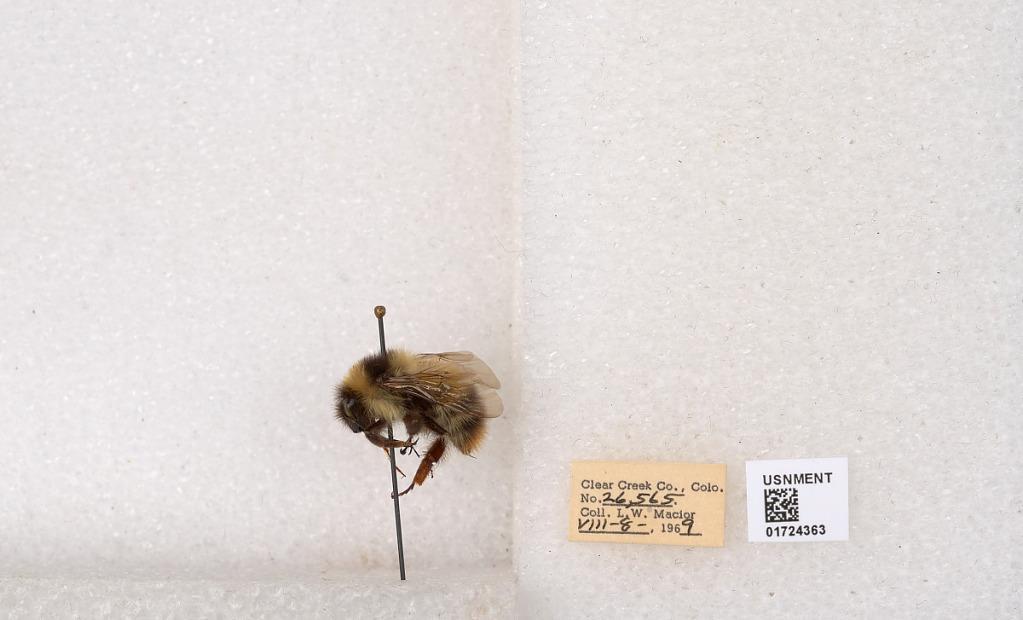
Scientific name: Bombus kirbyellus
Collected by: L. Macior
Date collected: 1969-8-8
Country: United States
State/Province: Colorado
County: Clear Creek
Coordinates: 39.6891, -105.644